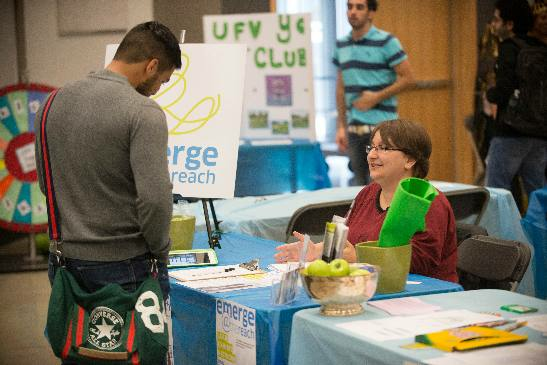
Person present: Yes